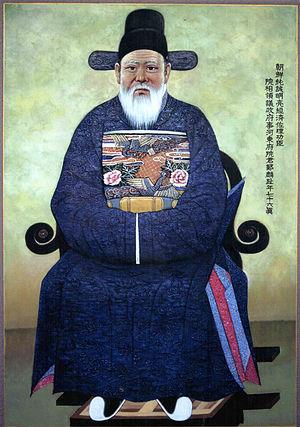
Cette page dresse une liste de personnalités nées au cours de l'année 1396 :
Jeong Inji est un homme politique, un philosophe néoconfucianiste, un linguiste, un écrivain, et un poète coréen de la dynastie de Joseon. Pendant le règne de Sejong, il a été vice-ministre de l'éducation. Son nom de plume est Hakyeokjae, son nom de courtoisie Baekjeo.
L'historiographie de la Corée désigne l'examen des méthodes suivies et des hypothèses formulées dans l'étude et l'écriture de l'histoire de la Corée.